Armenian National Delegation

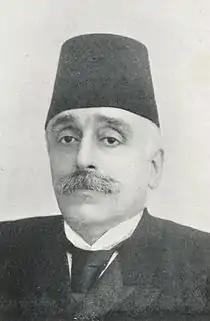
Portrait of Boghos Nubar Pacha.

During the First Balkan War, which commenced in October 1912, the Russian Empire's diplomatic efforts led to a renewed focus on the Armenian question. Subsequently, Catholicos Georges V Soureniants was empowered to petition Emperor Nicholas II to protect Ottoman Armenians. As historian Anahide Ter Minassian observes, this development fostered a sense of optimism among Armenian organizations, which initiated the collection, publication, and dissemination of statistical and documentary evidence to bolster the case for Russian diplomatic action.